Fire test

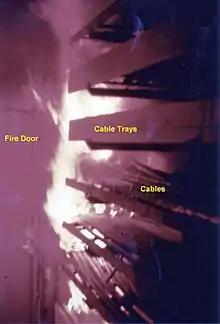
Fire test in Sweden, showing rapid fire spread through burning of cable jackets from one cable tray to another

A fire test is a means of determining whether fire protection products meet minimum performance criteria as set out in a building code or other applicable legislation. Successful tests in laboratories holding national accreditation for testing and certification result in the issuance of a certification listing.